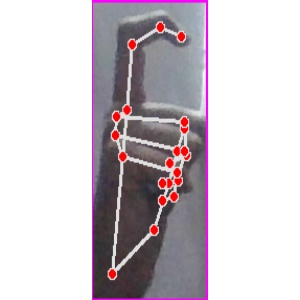
अक्षर: ट